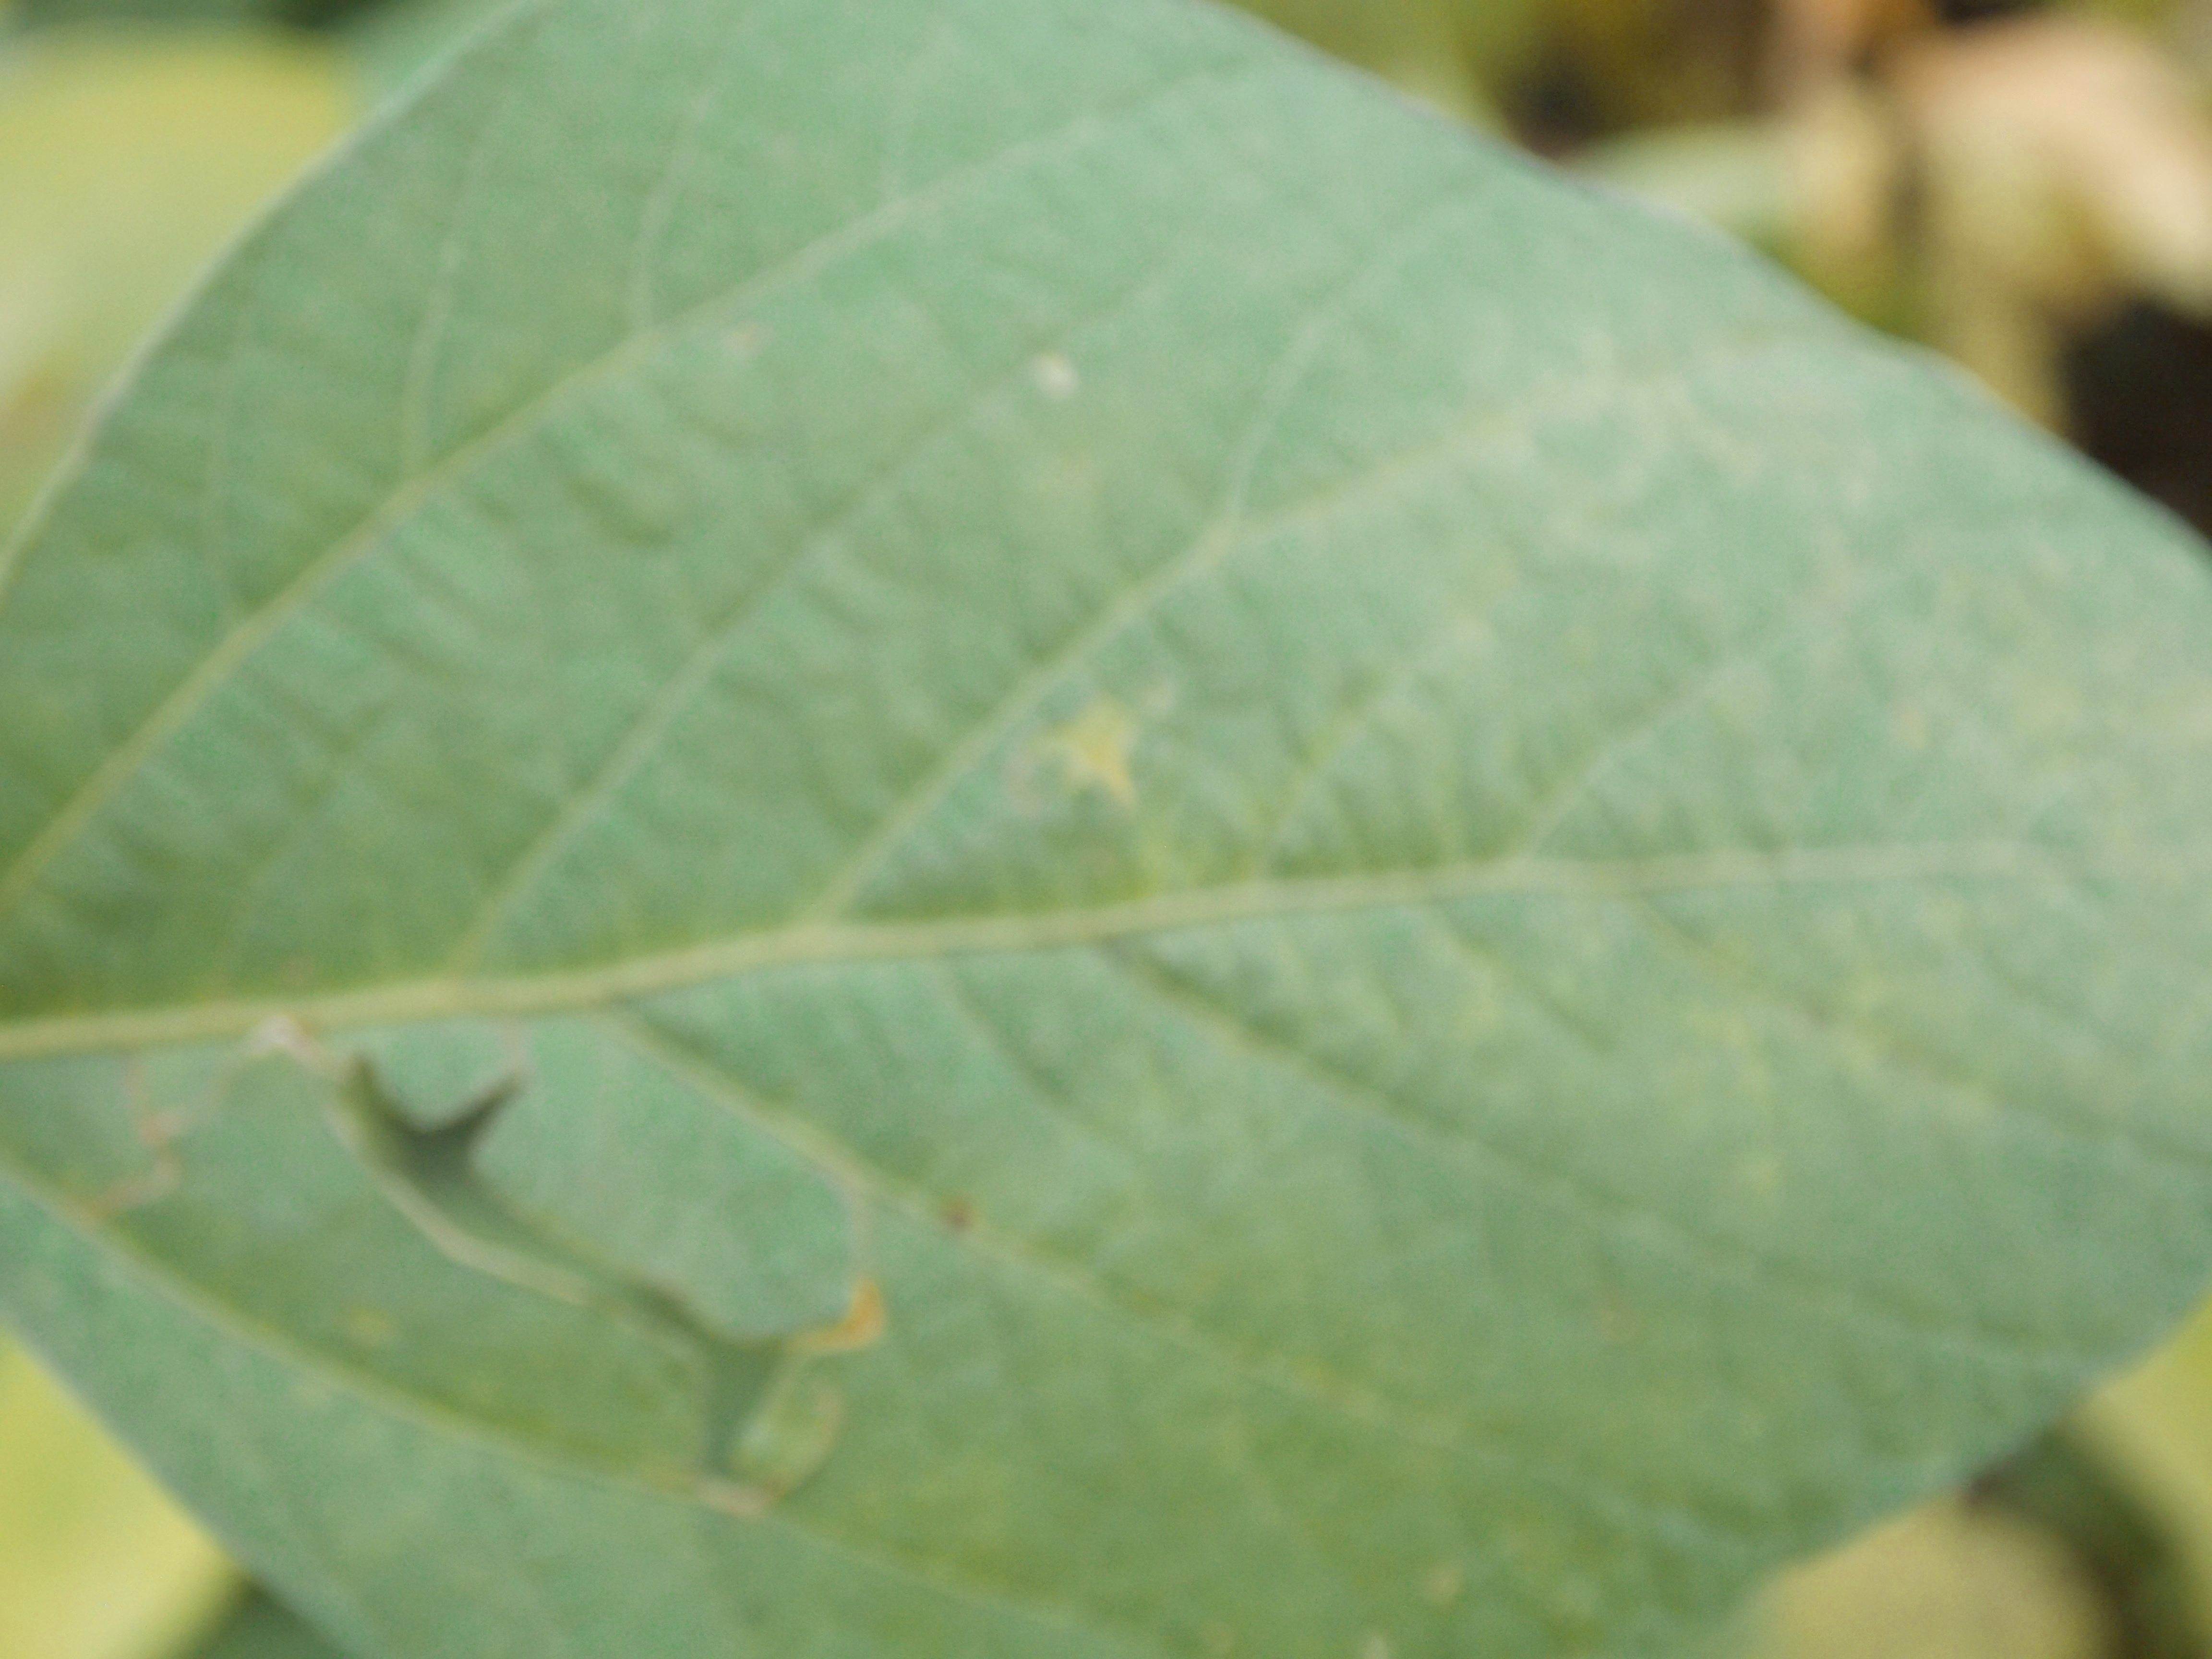
Label: Healthy